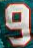
Number: 9